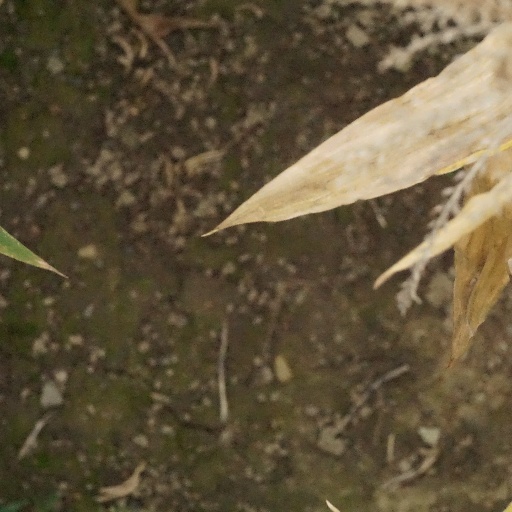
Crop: maize; corn